Theotokos of Pochayiv

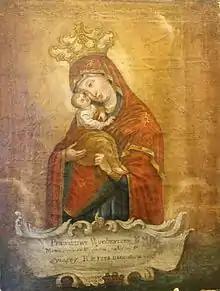
The Catholic icon of The Holy Virgin of Pochaiv. Second half of the 19th century. From the Museum of Ukrainian Home Icons (Radomysl Castle, Ukraine)

It has been in the Pochaiv Lavra (monastery), in Ternopil oblast, Ukraine, since 1597, when it was given by a wealthy widow Anna or Hanna Hoyska, who owned the town of Pochaiv in the second half of the 16th century. Anna had received the sacred image from the Greek metropolitan Neophyte.